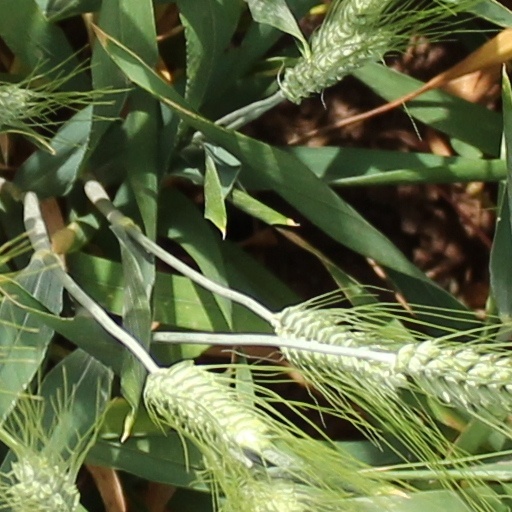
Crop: wheat